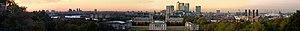
Vue panoramique de Greenwich Park, avec la maison de la reine au premier plan. En arrière plan, on peut voir l'ancienne école navale royale et les Docklands. Details: Camera: Pentax K10D Exposure: various Focal Length: 70mm Aperture: F/8 ISO: 100 Modifications: Crop, Curves adjustment, Smart sharpen, Perspective correction. Photographer: Bill Bertram